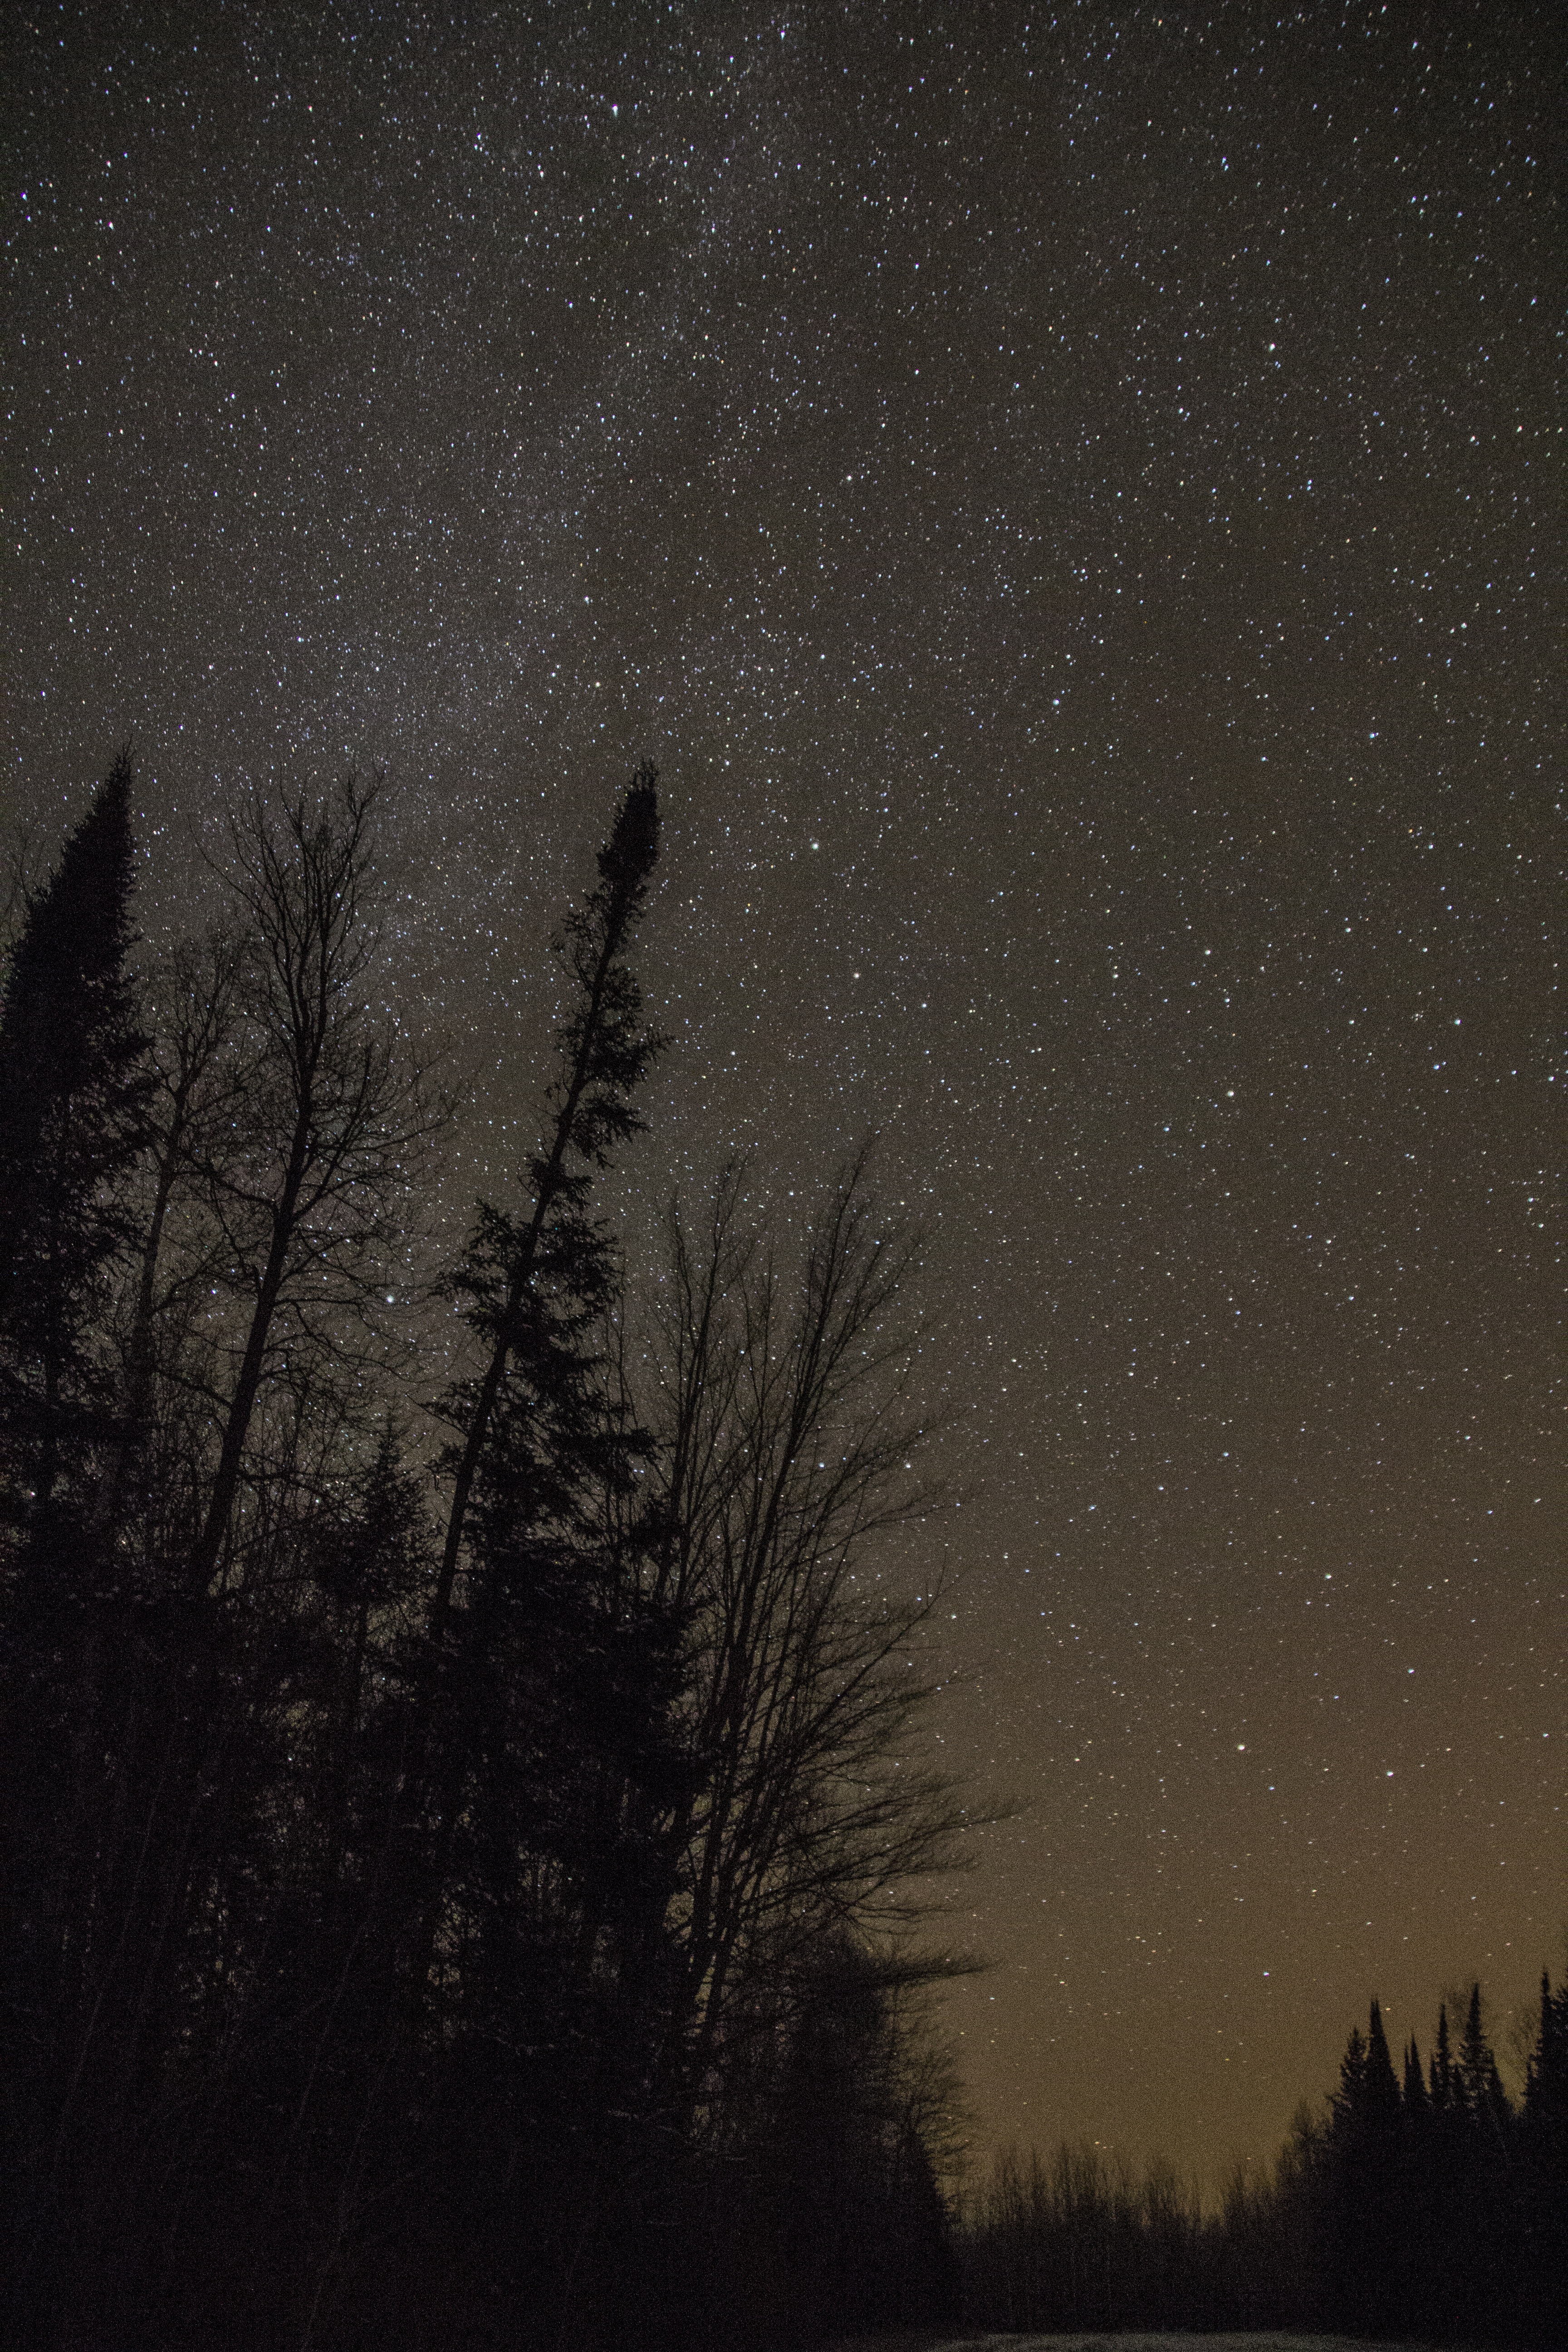
sky, night, star, milky way, atmosphere, darkness, galaxy, long exposure, moonlight, trees, astronomy, stars, midnight, epiphany, astronomical object